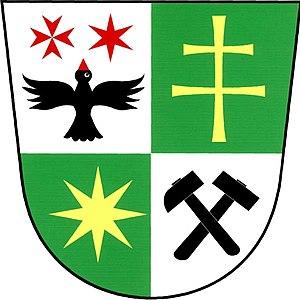
Vrančice est une commune du district de Příbram, dans la région de Bohême-Centrale, en République tchèque. Sa population s'élevait à 156 habitants en 2020.